Confusion Hill

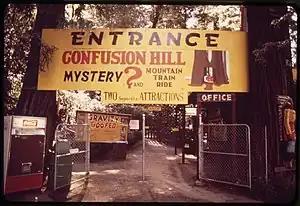
Entrance to Confusion Hill in 1972

Confusion Hill is a roadside attraction in Piercy, California. The attraction, which opened in 1949, includes what is dubbed as a "gravity house", a structure built to give the interior visitors tilt-induced optical illusions, similar to the perspective on a gravity hill. Occupants experience the need to stand upright when they actually already are. Also included in the attraction is the Mountain Train Ride a narrow gauge built in a switchback layout along the side of a steep hill.